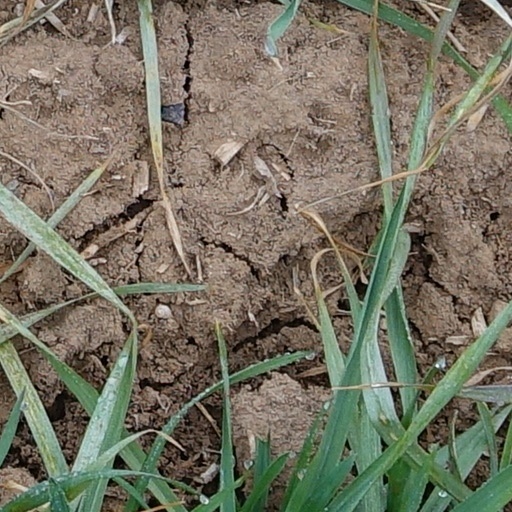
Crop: wheat